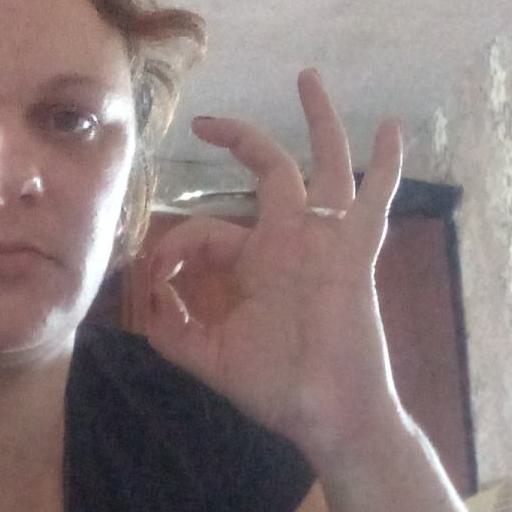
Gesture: ok